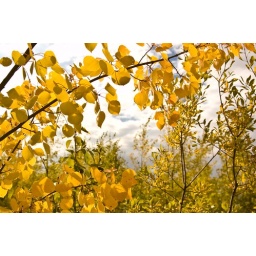
Can't see the forest with all these trees in my way.